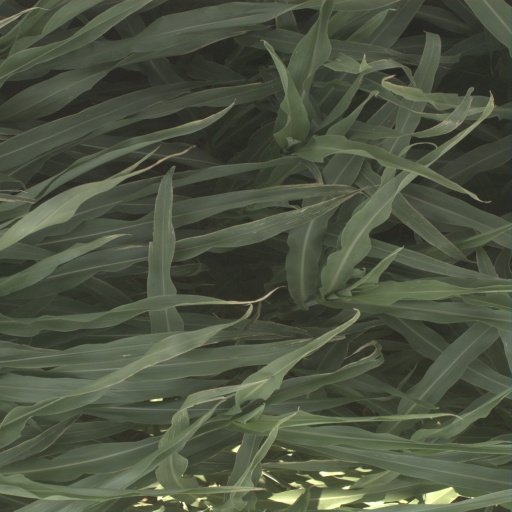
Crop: sorghum